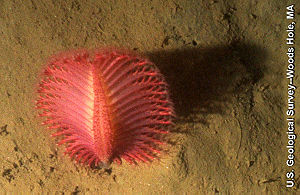
Ediacara-faunaen / Klassifikation og fortolkning
En søfjer, der har en ydre lighed med Ediacara-organismen Charnia
Ediacara-faunaen eller Vendia-faunaen er forhistoriske livsformer, der repræsenterer de ældste kendte former for kompliceret flercellet liv på Jorden.